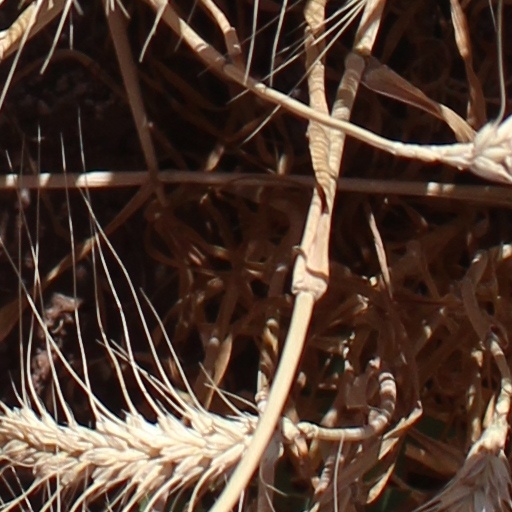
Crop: wheat